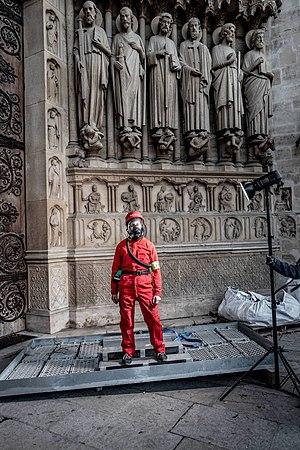
Lise Leroux, ingénieure au Laboratoire de Recherche des Monuments Historiques du ministère de la Culture, a été appelée au chevet de Notre-Dame de Paris pour expertiser l'état des pierres de la cathédrale.
Le laboratoire de recherche des monuments historiques, est un service à compétence nationale du ministère de la Culture, rattaché au service chargé du patrimoine au sein de la Direction générale des patrimoines. Il fait partie du Centre de recherche sur la conservation, équipe associée à l’USR 3224 du Centre national de la recherche scientifique composée également du Centre de recherche sur la conservation des collections et de la Conservation-Recherche du Musée de la musique.